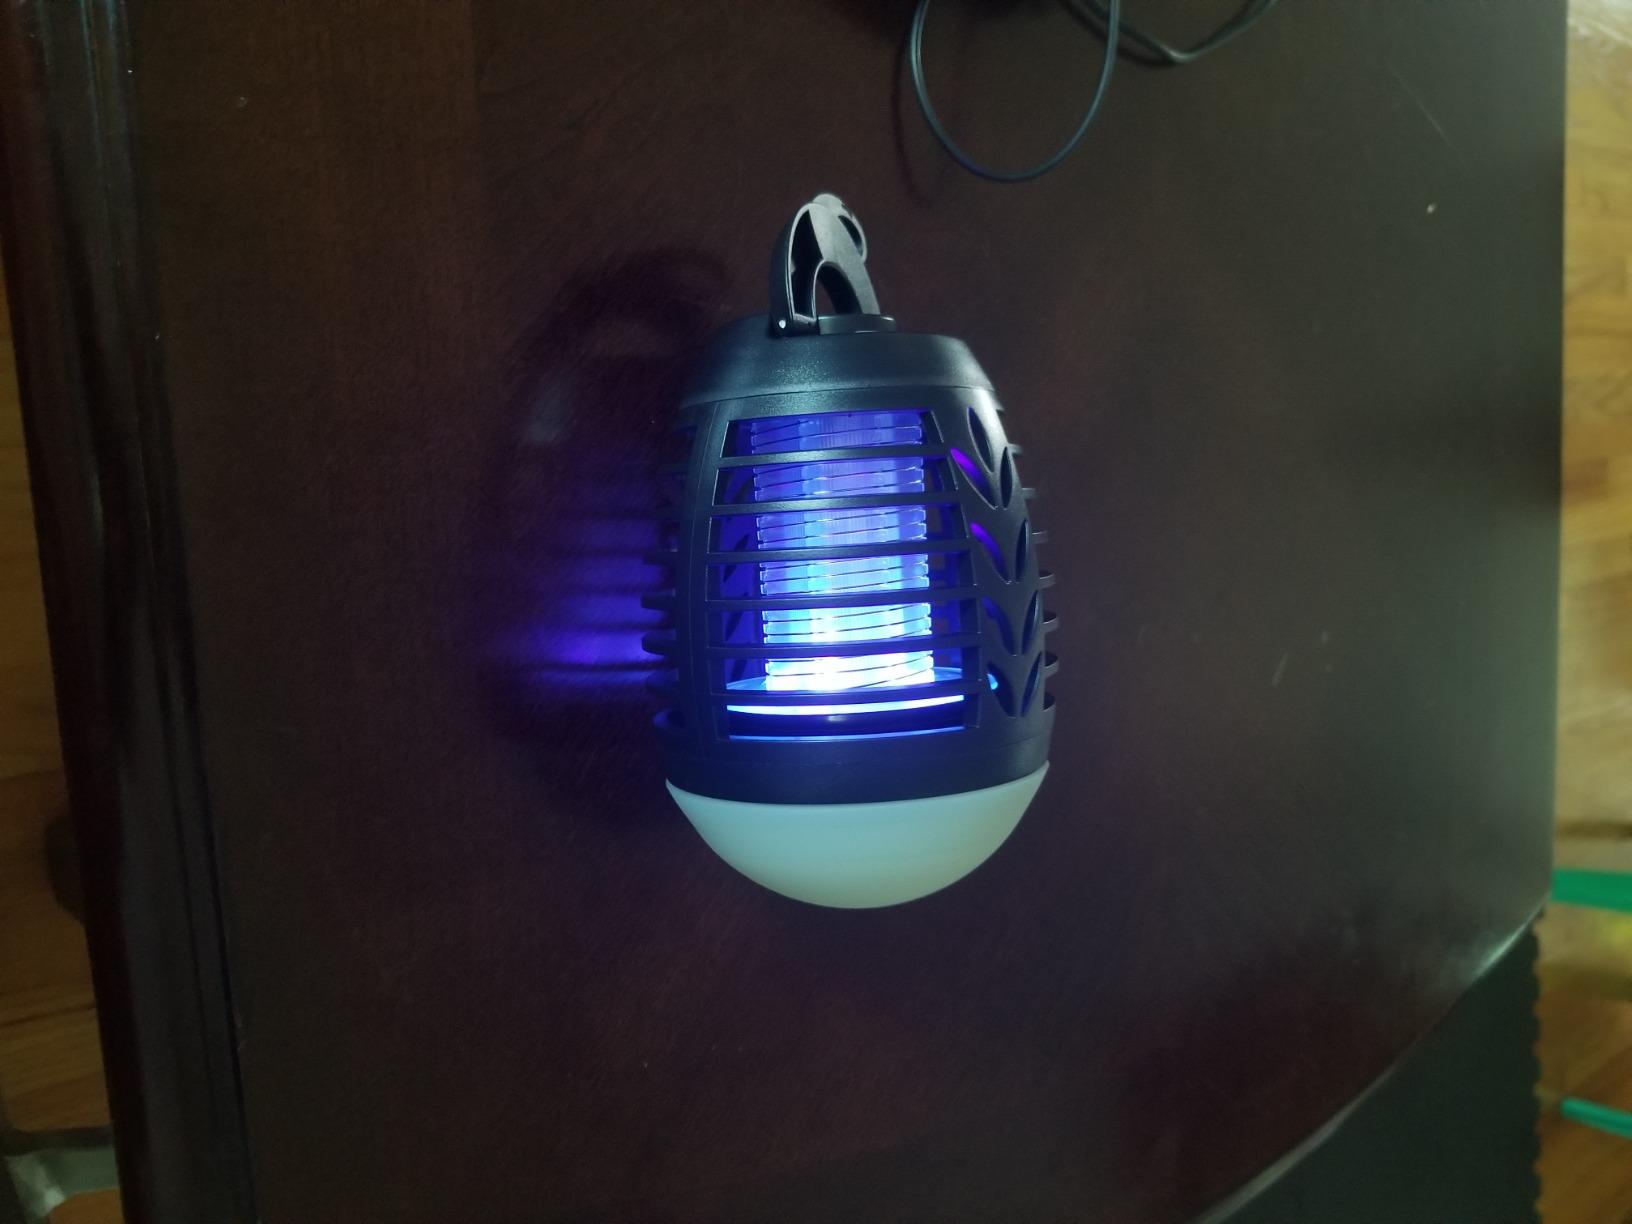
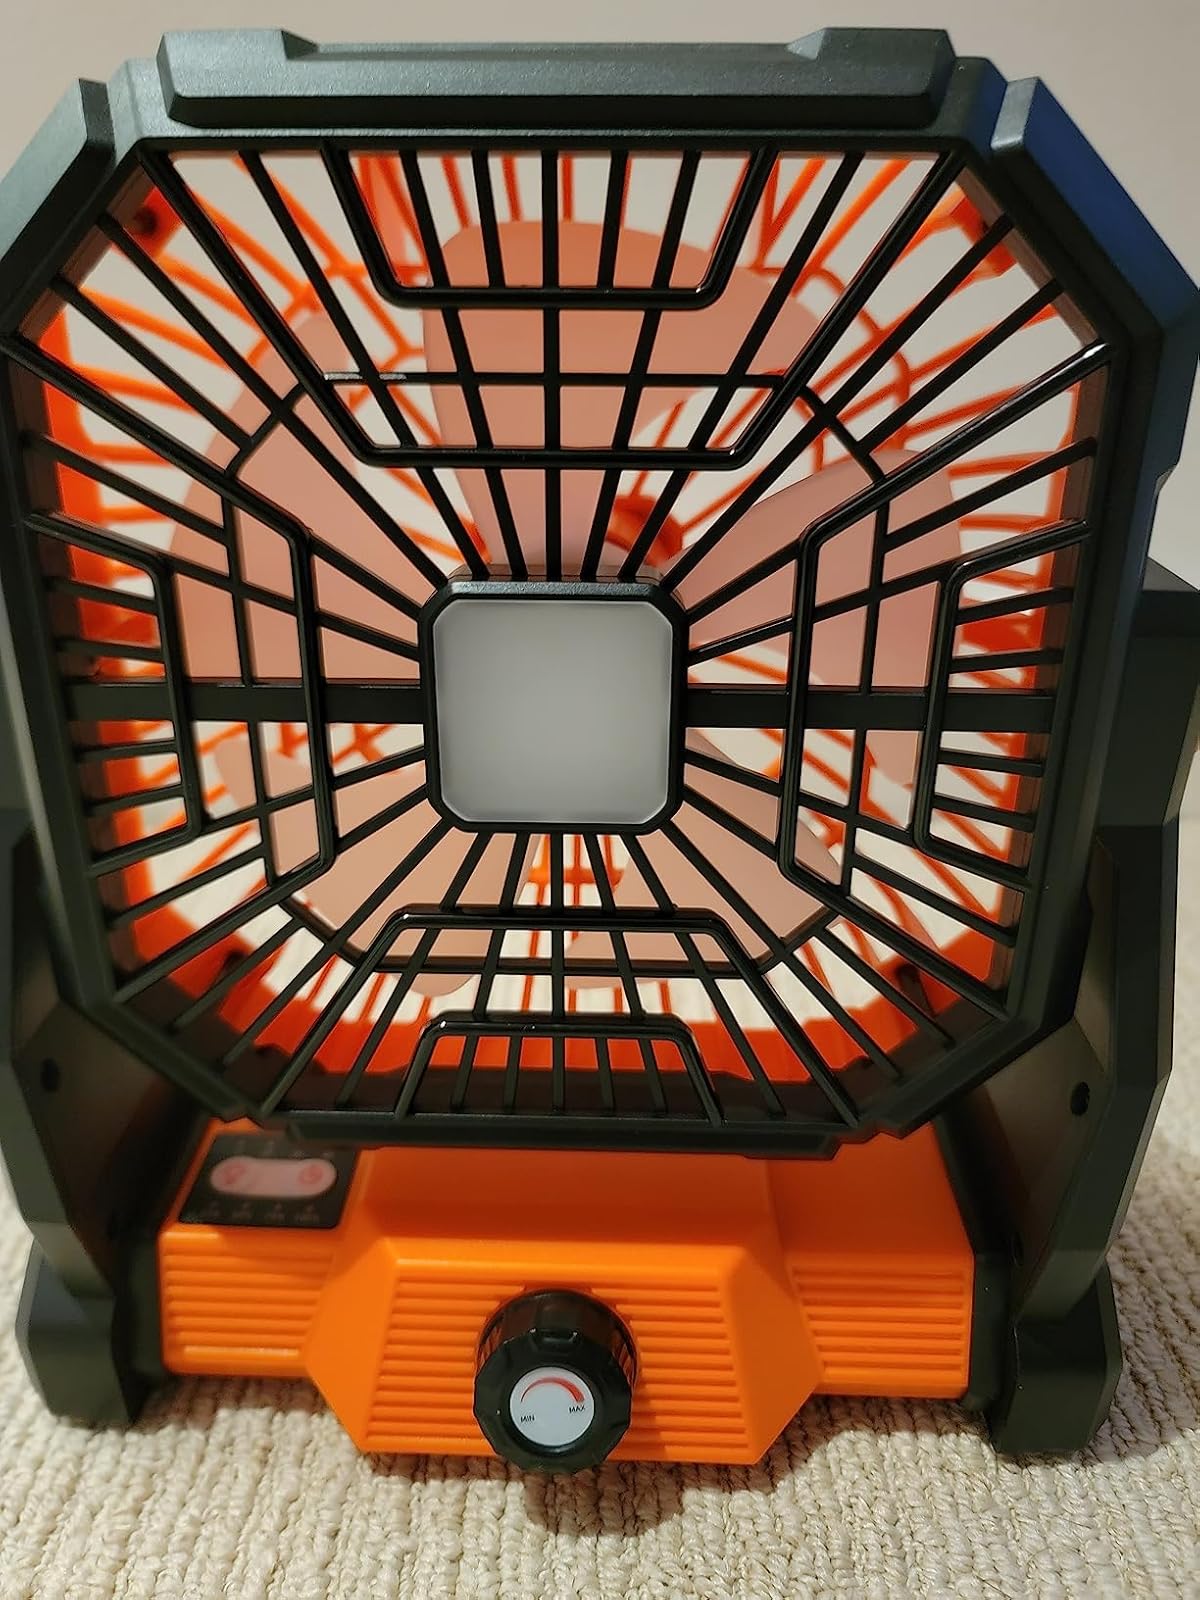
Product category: lantern
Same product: no